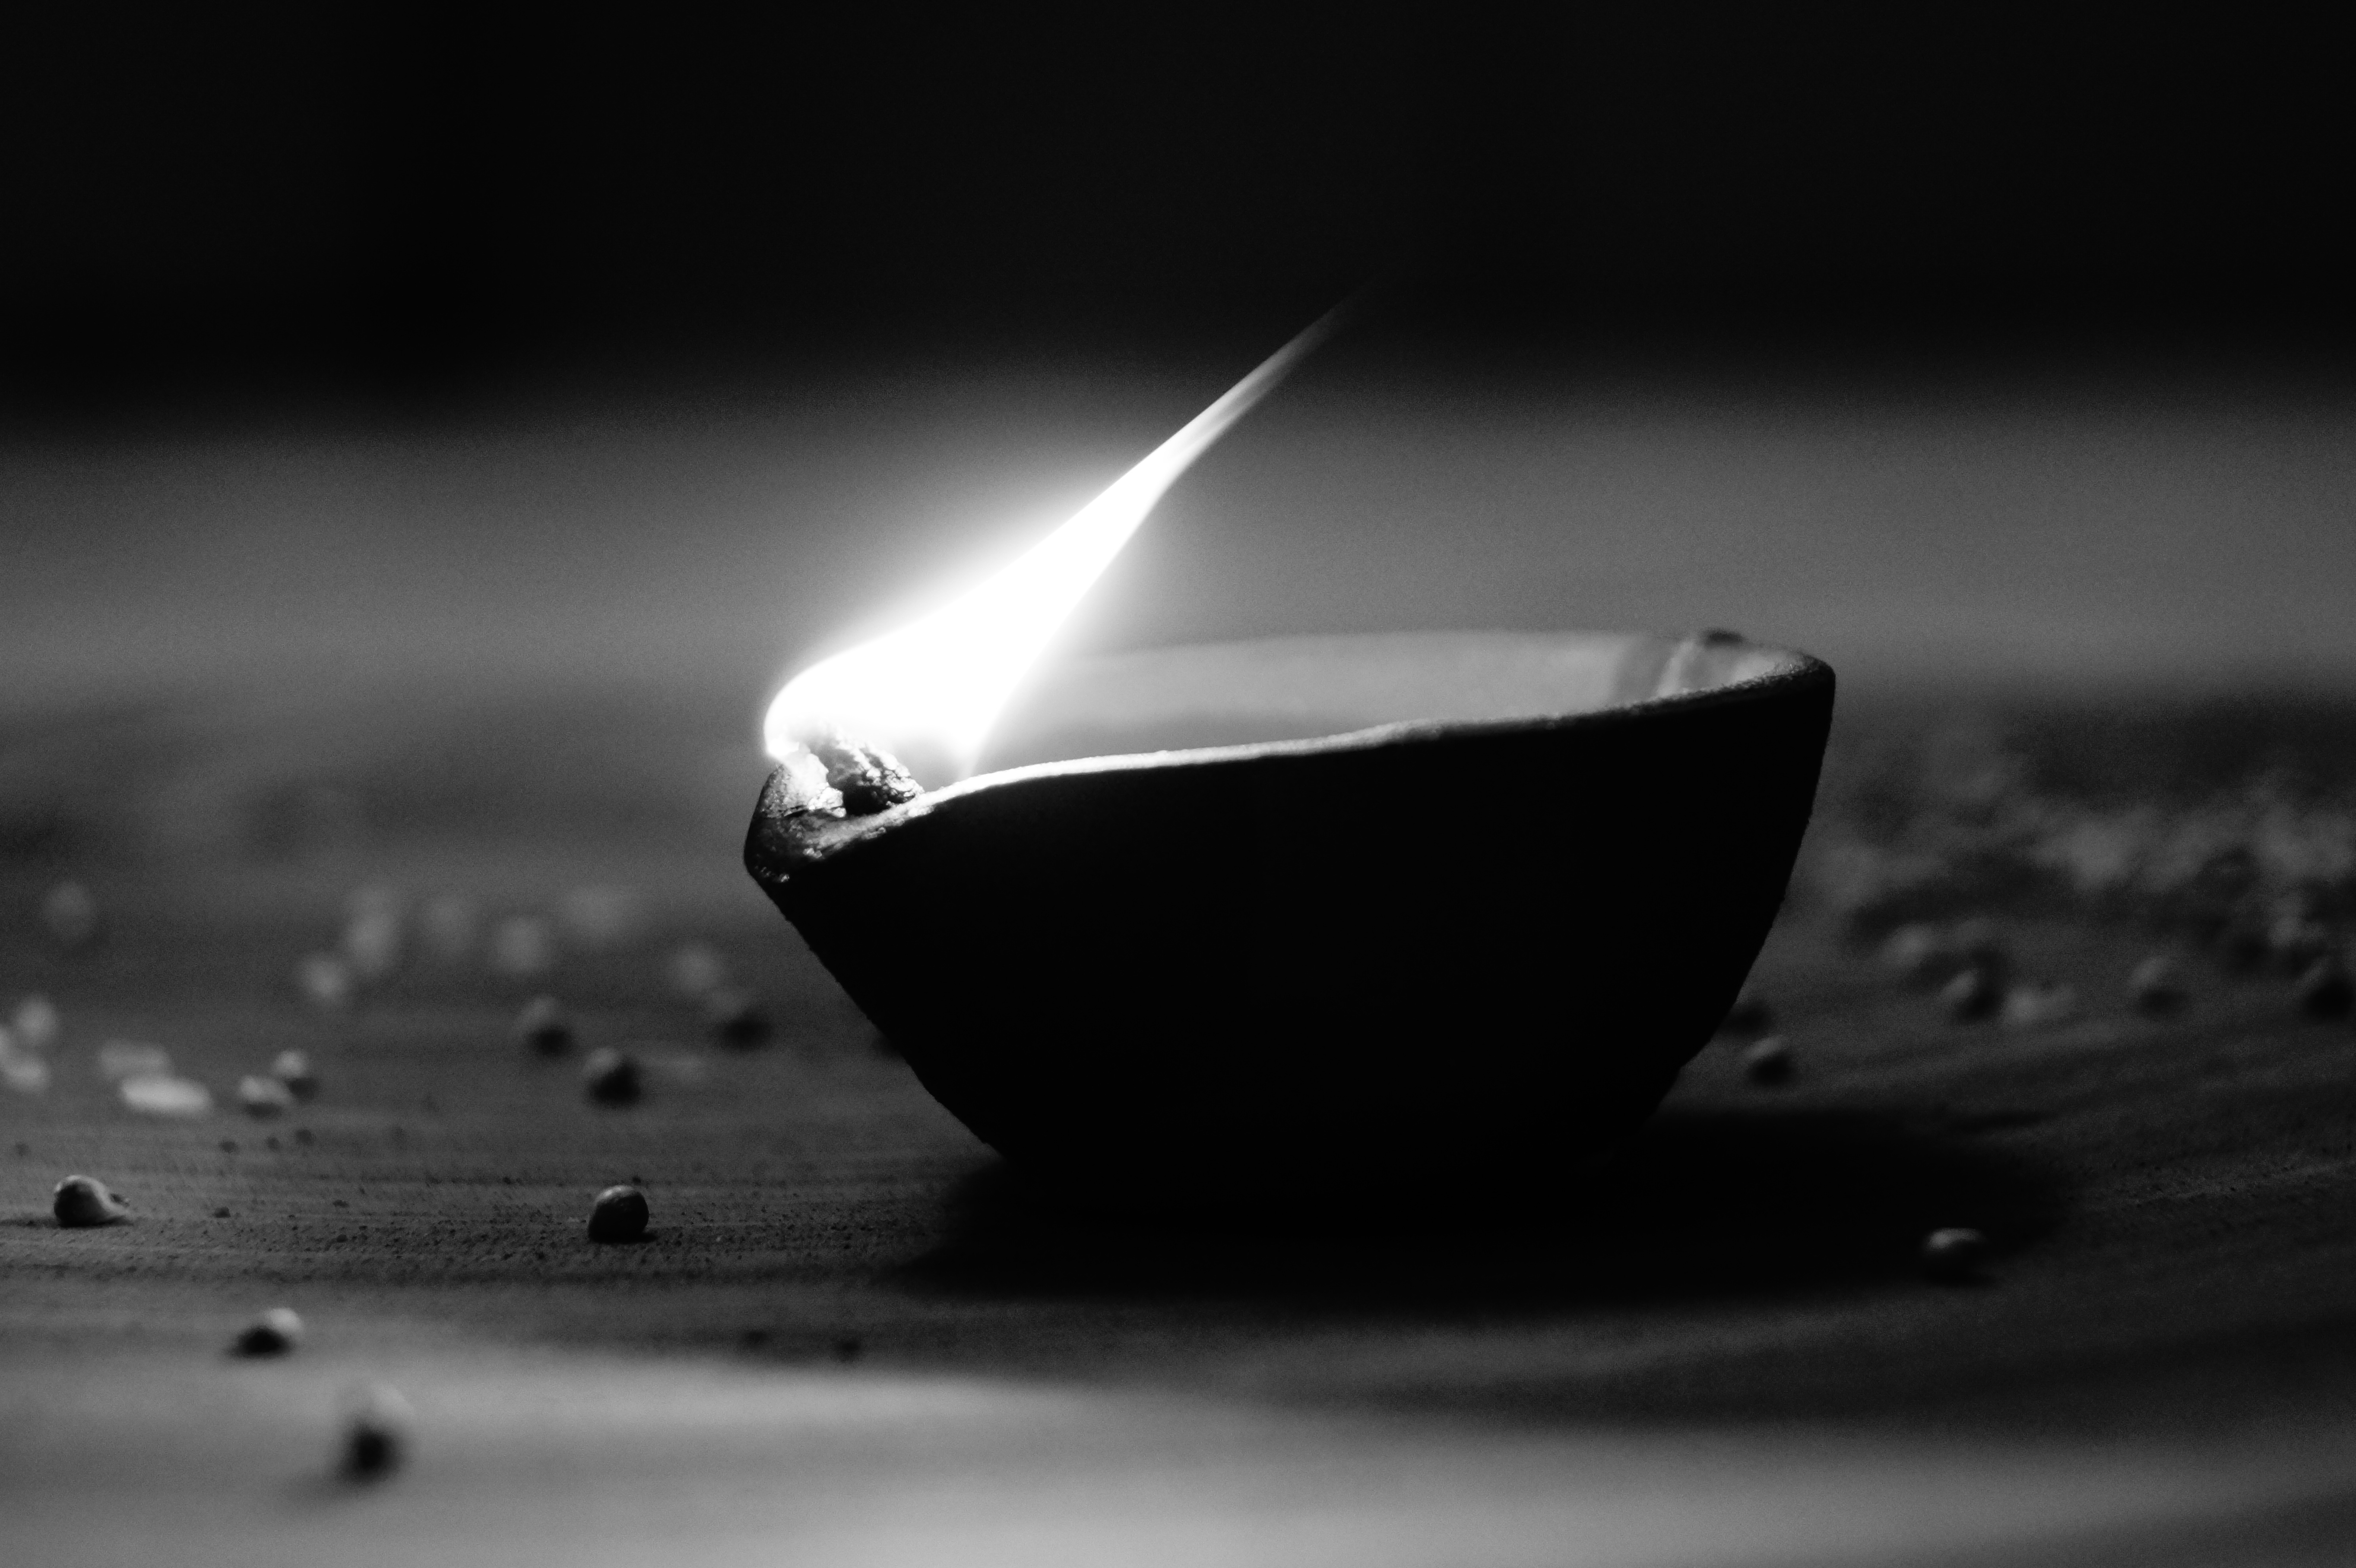
light, black and white, white, photography, reflection, darkness, black, monochrome, candle, close up, blackandwhite, festival, shape, diwali, macro photography, still life photography, monochrome photography, atmosphere of earth, computer wallpaper